British rule in Burma

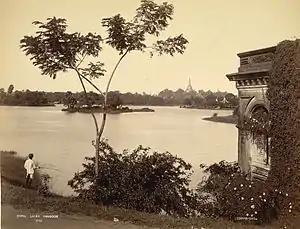
Photograph of the Royal lake in Dalhousie Park, Rangoon, 1895. Photographer Philip Adolphe Klier ( 1845–1911)

The British separated Burma Province from British India on 1 April 1937 and granted the colony a new constitution calling for a fully elected assembly, with many powers given to the Burmese, but this proved to be a divisive issue as some Burmese felt that this was a ploy to exclude them from any further Indian reforms. Ba Maw served as the first prime minister of Burma, but he was forced out by U Saw in 1939, who served as prime minister from 1940 until he was arrested on 19 January 1942 by the British for communicating with the Japanese.